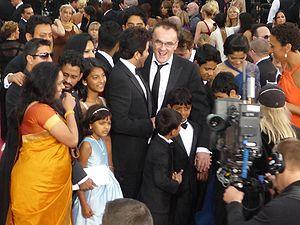
Slumdog Millionaire est un film dramatique britannique réalisé par Danny Boyle, sorti en 2008.